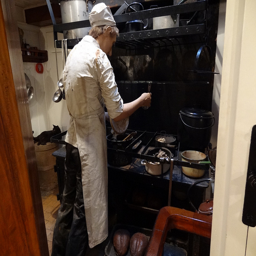
A man putting food into a pot in a kitchen.
A man standing in a kitchen cooking food.
a person standing in a kitchen preparing food
A young man working in a commercial kitchen.
A cook in the back of a kitchen cooking a meal.